Lauw-Sim-Zecha family

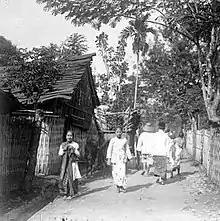
Kampong Gang Zecha was an area in colonial Jakarta named after the Lauw-Sim-Zecha family.

While Lauw Ho failed to secure an elevation to the prestigious Chinese officership, which was a high-ranking civil government post, his two sons – Lauw Tek Kang and Lauw Tek Lok (died in 1887) – were both appointed "Luitenants der Chinezen" of Meester Cornelis and Bekasi respectively on December 23, 1854. They also became important "Landheeren" or landlords through their acquisition of significant agricultural landholdings ('particuliere landen') in the "Ommelanden" or rural hinterland of Batavia, including the estate of Tjimanggis (now Cimanggis). The brothers' acquisition of Chinese lieutenancies and landed estates marked their entry into the ranks of the Cabang Atas.